Clarence Sumner Janifer

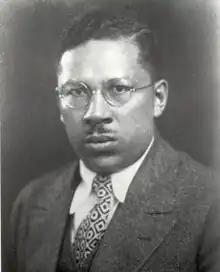

Clarence Sumner Janifer Sr. (March 13, 1886 – November 14, 1950) was a physician and the first African American member of the Medical Society of New Jersey.